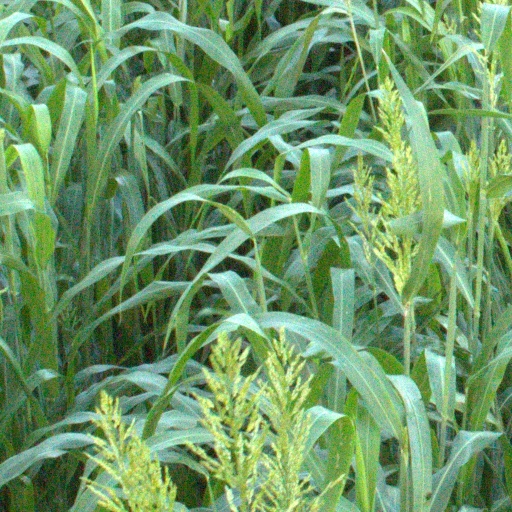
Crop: sorghum